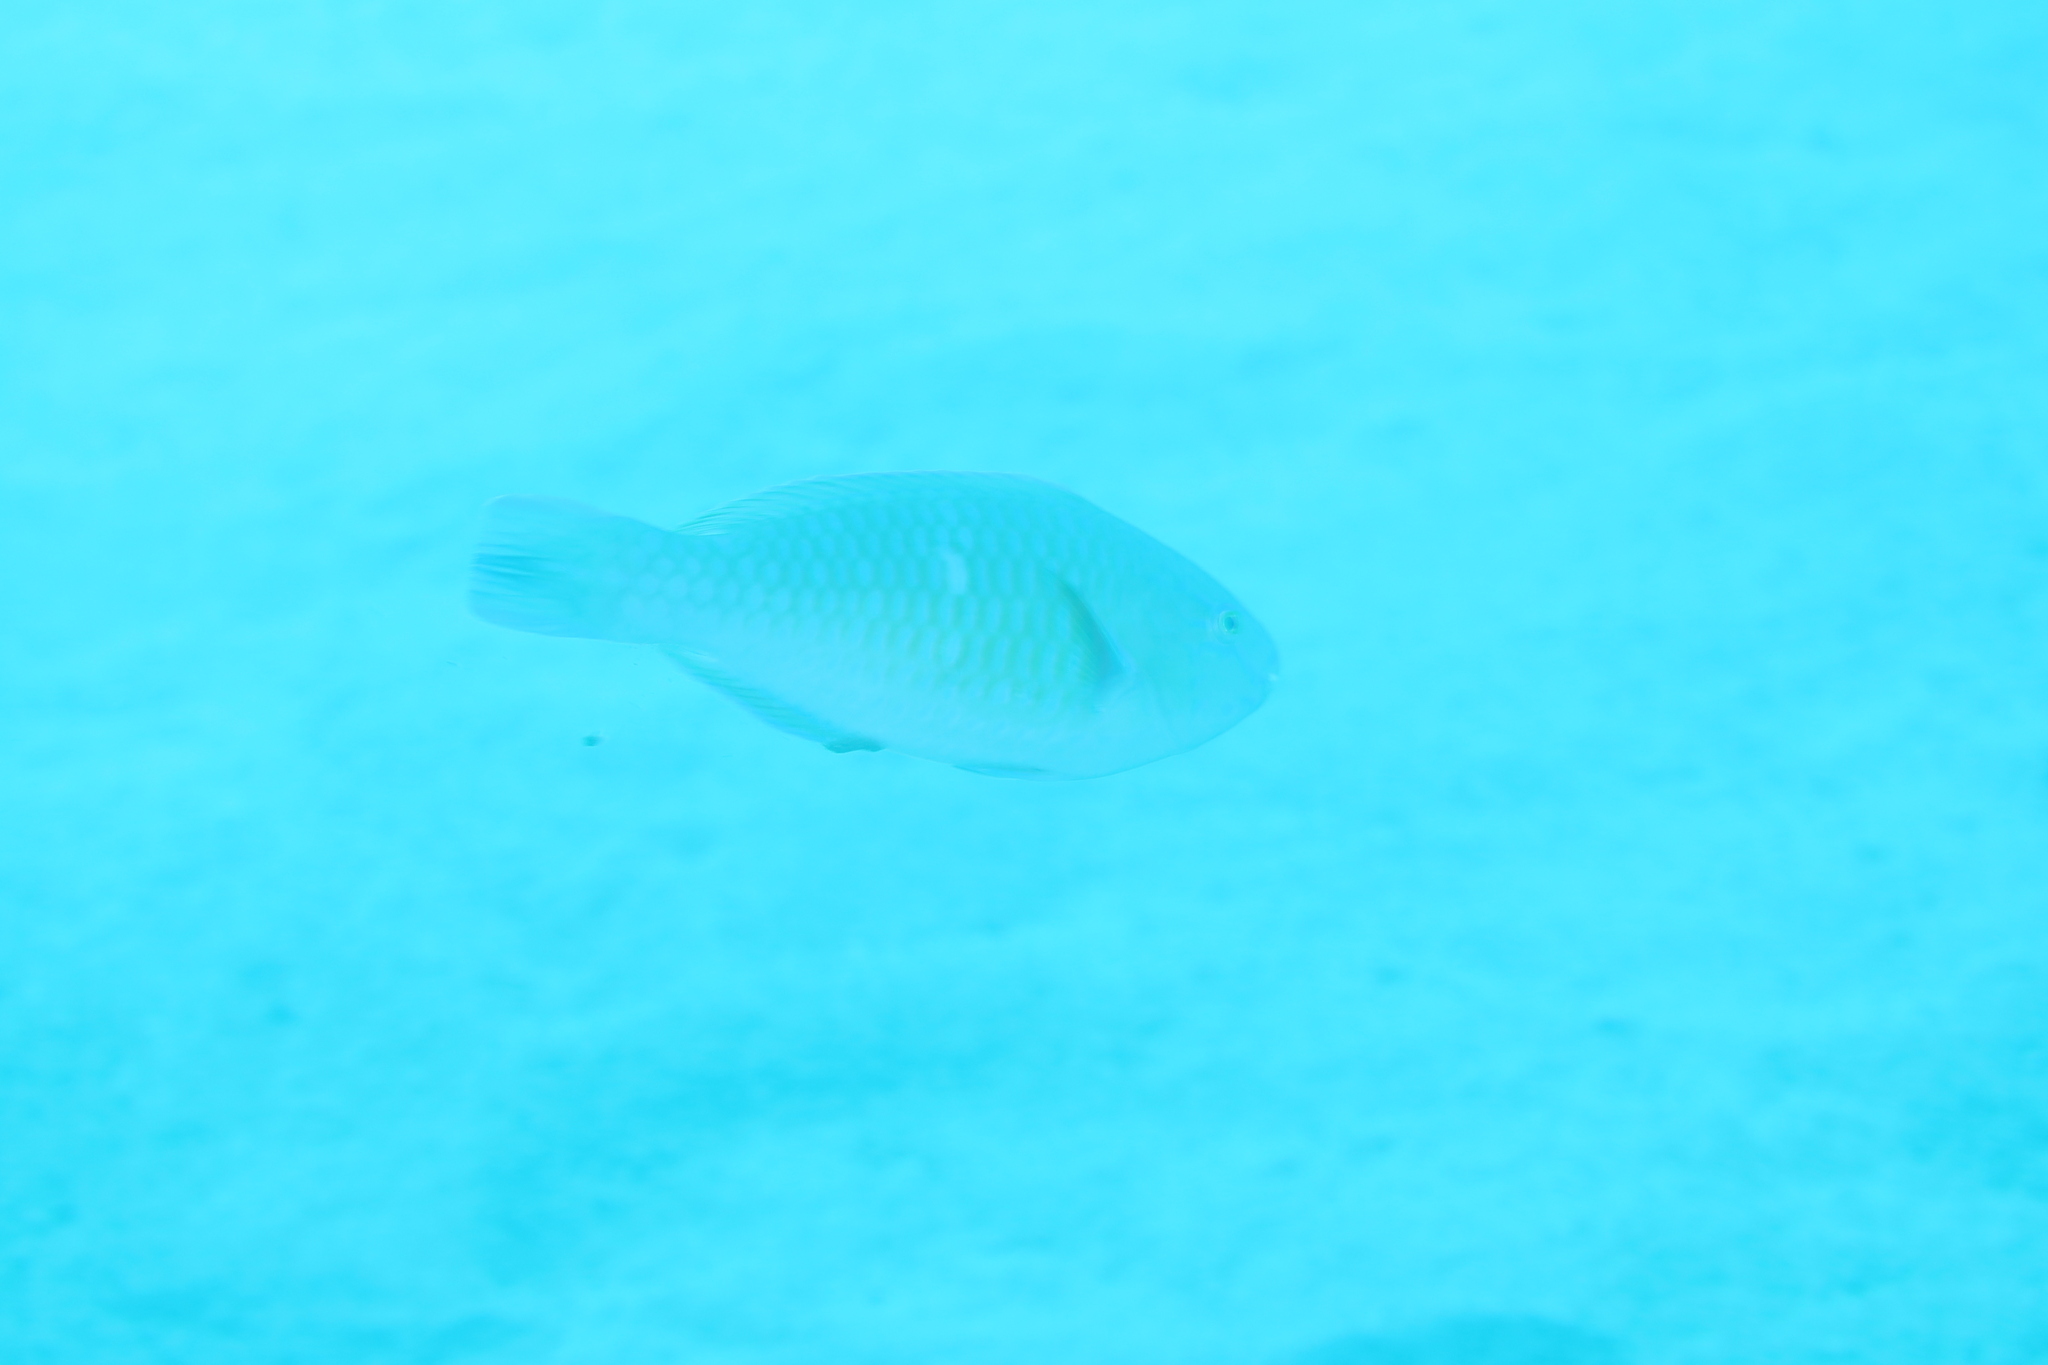
Scarus ghobban (Blue-barred Parrotfish)